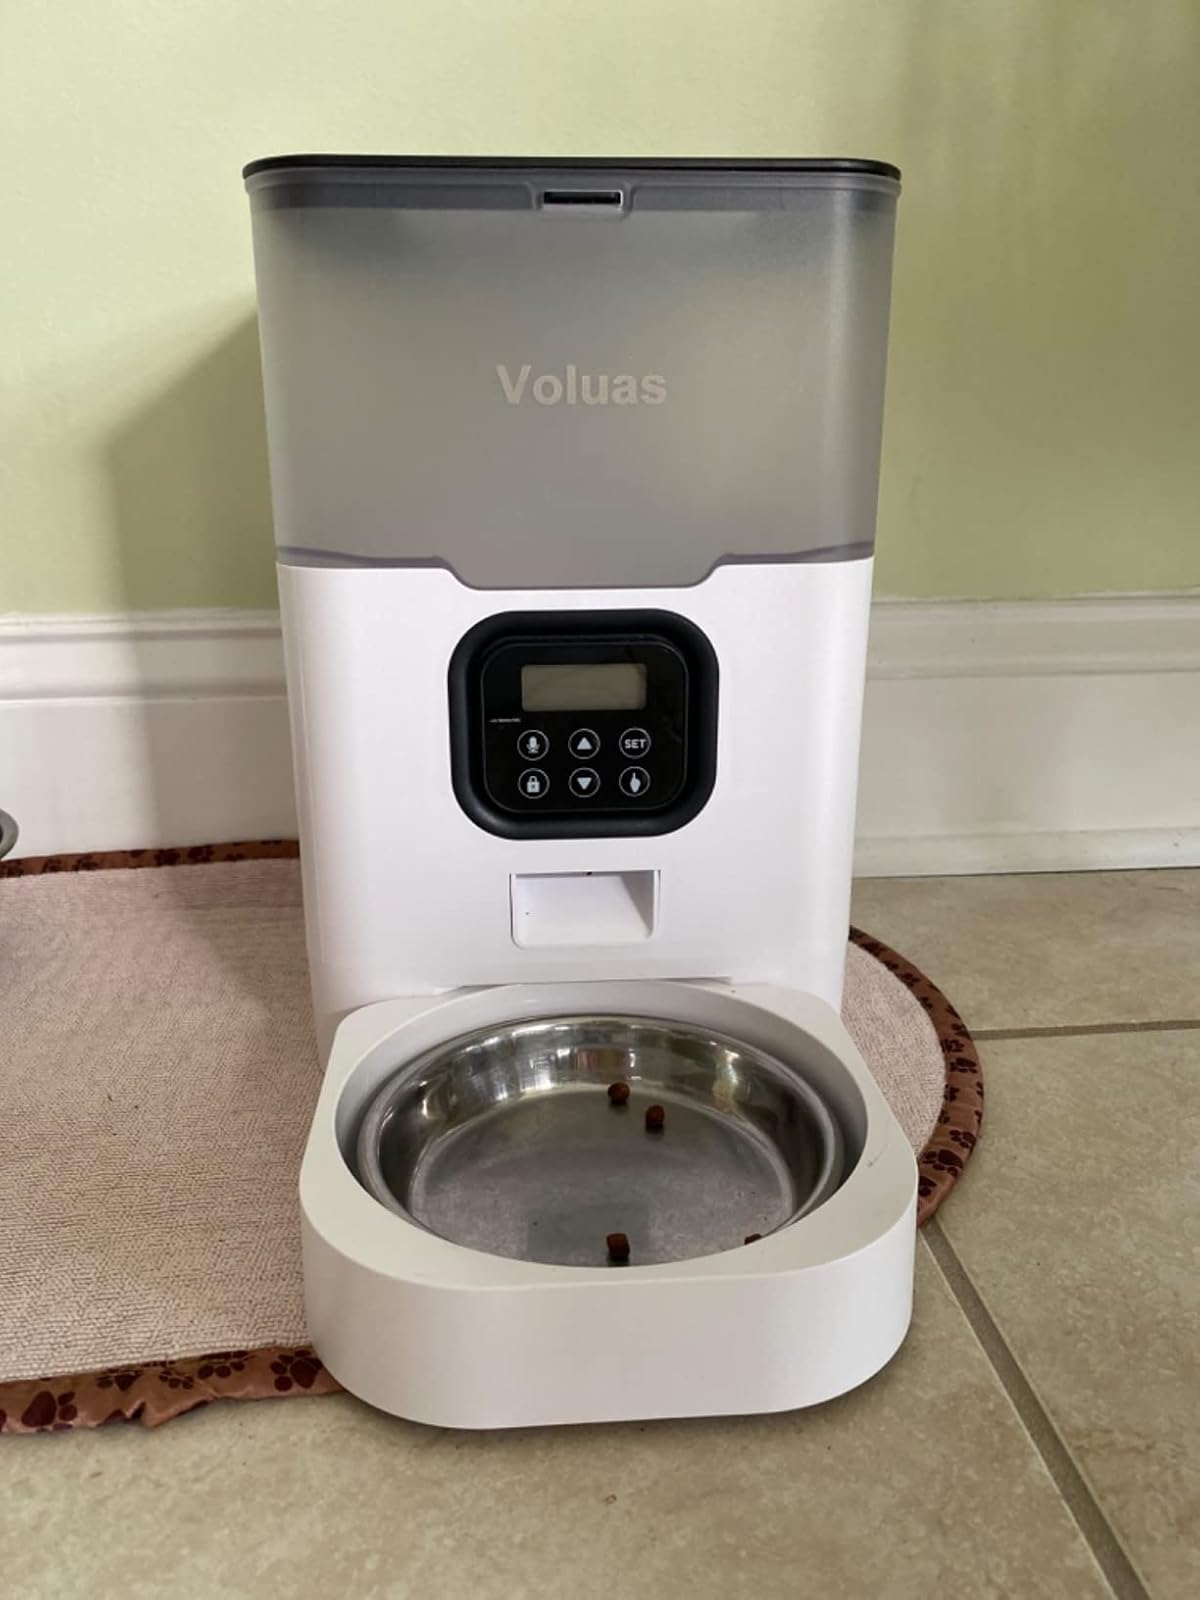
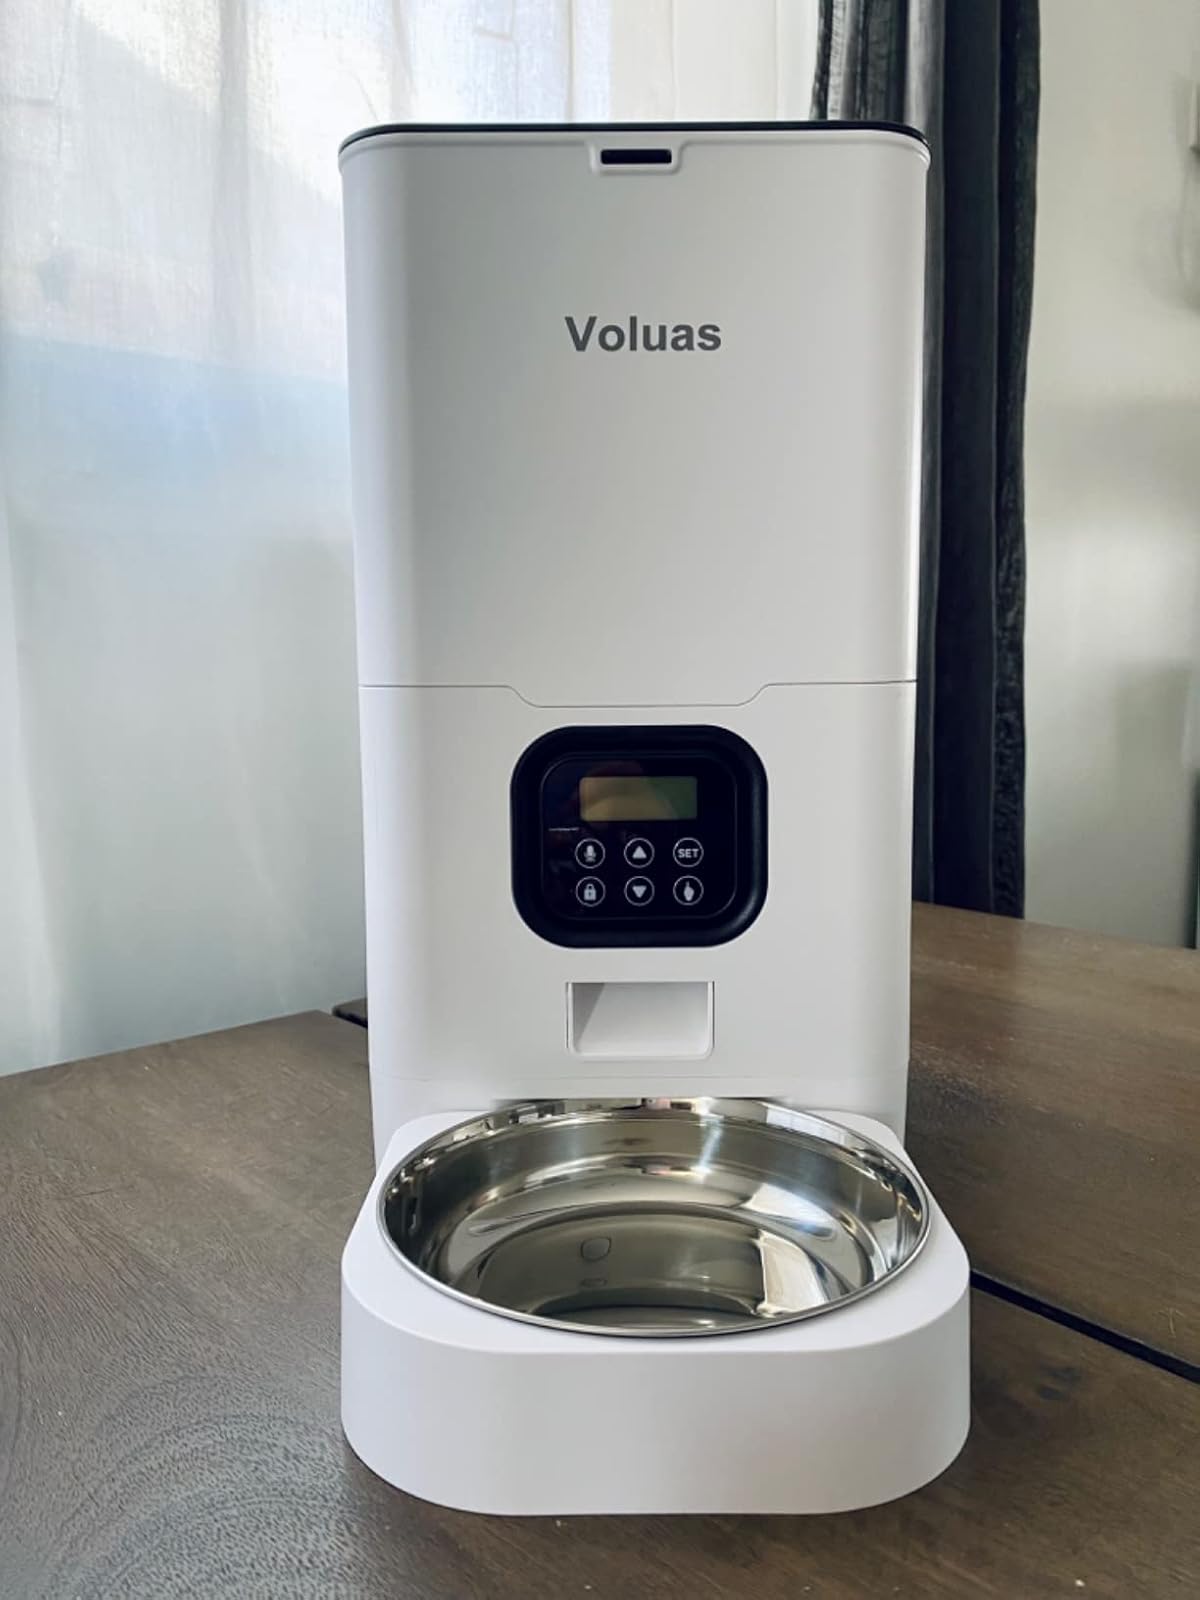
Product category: items_feeder
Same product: no